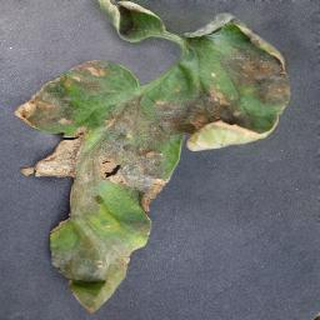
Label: tomato_late_blight